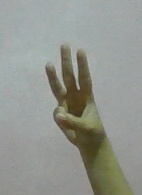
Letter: thaa